Corcelles, Bern

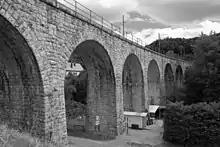
The Corcelles railway bridge stretches across the valley

Corcelles has an area of . As of 2012, a total of or 41.5% is used for agricultural purposes, while or 56.3% is forested. Of the rest of the land, or 2.4% is settled (buildings or roads).